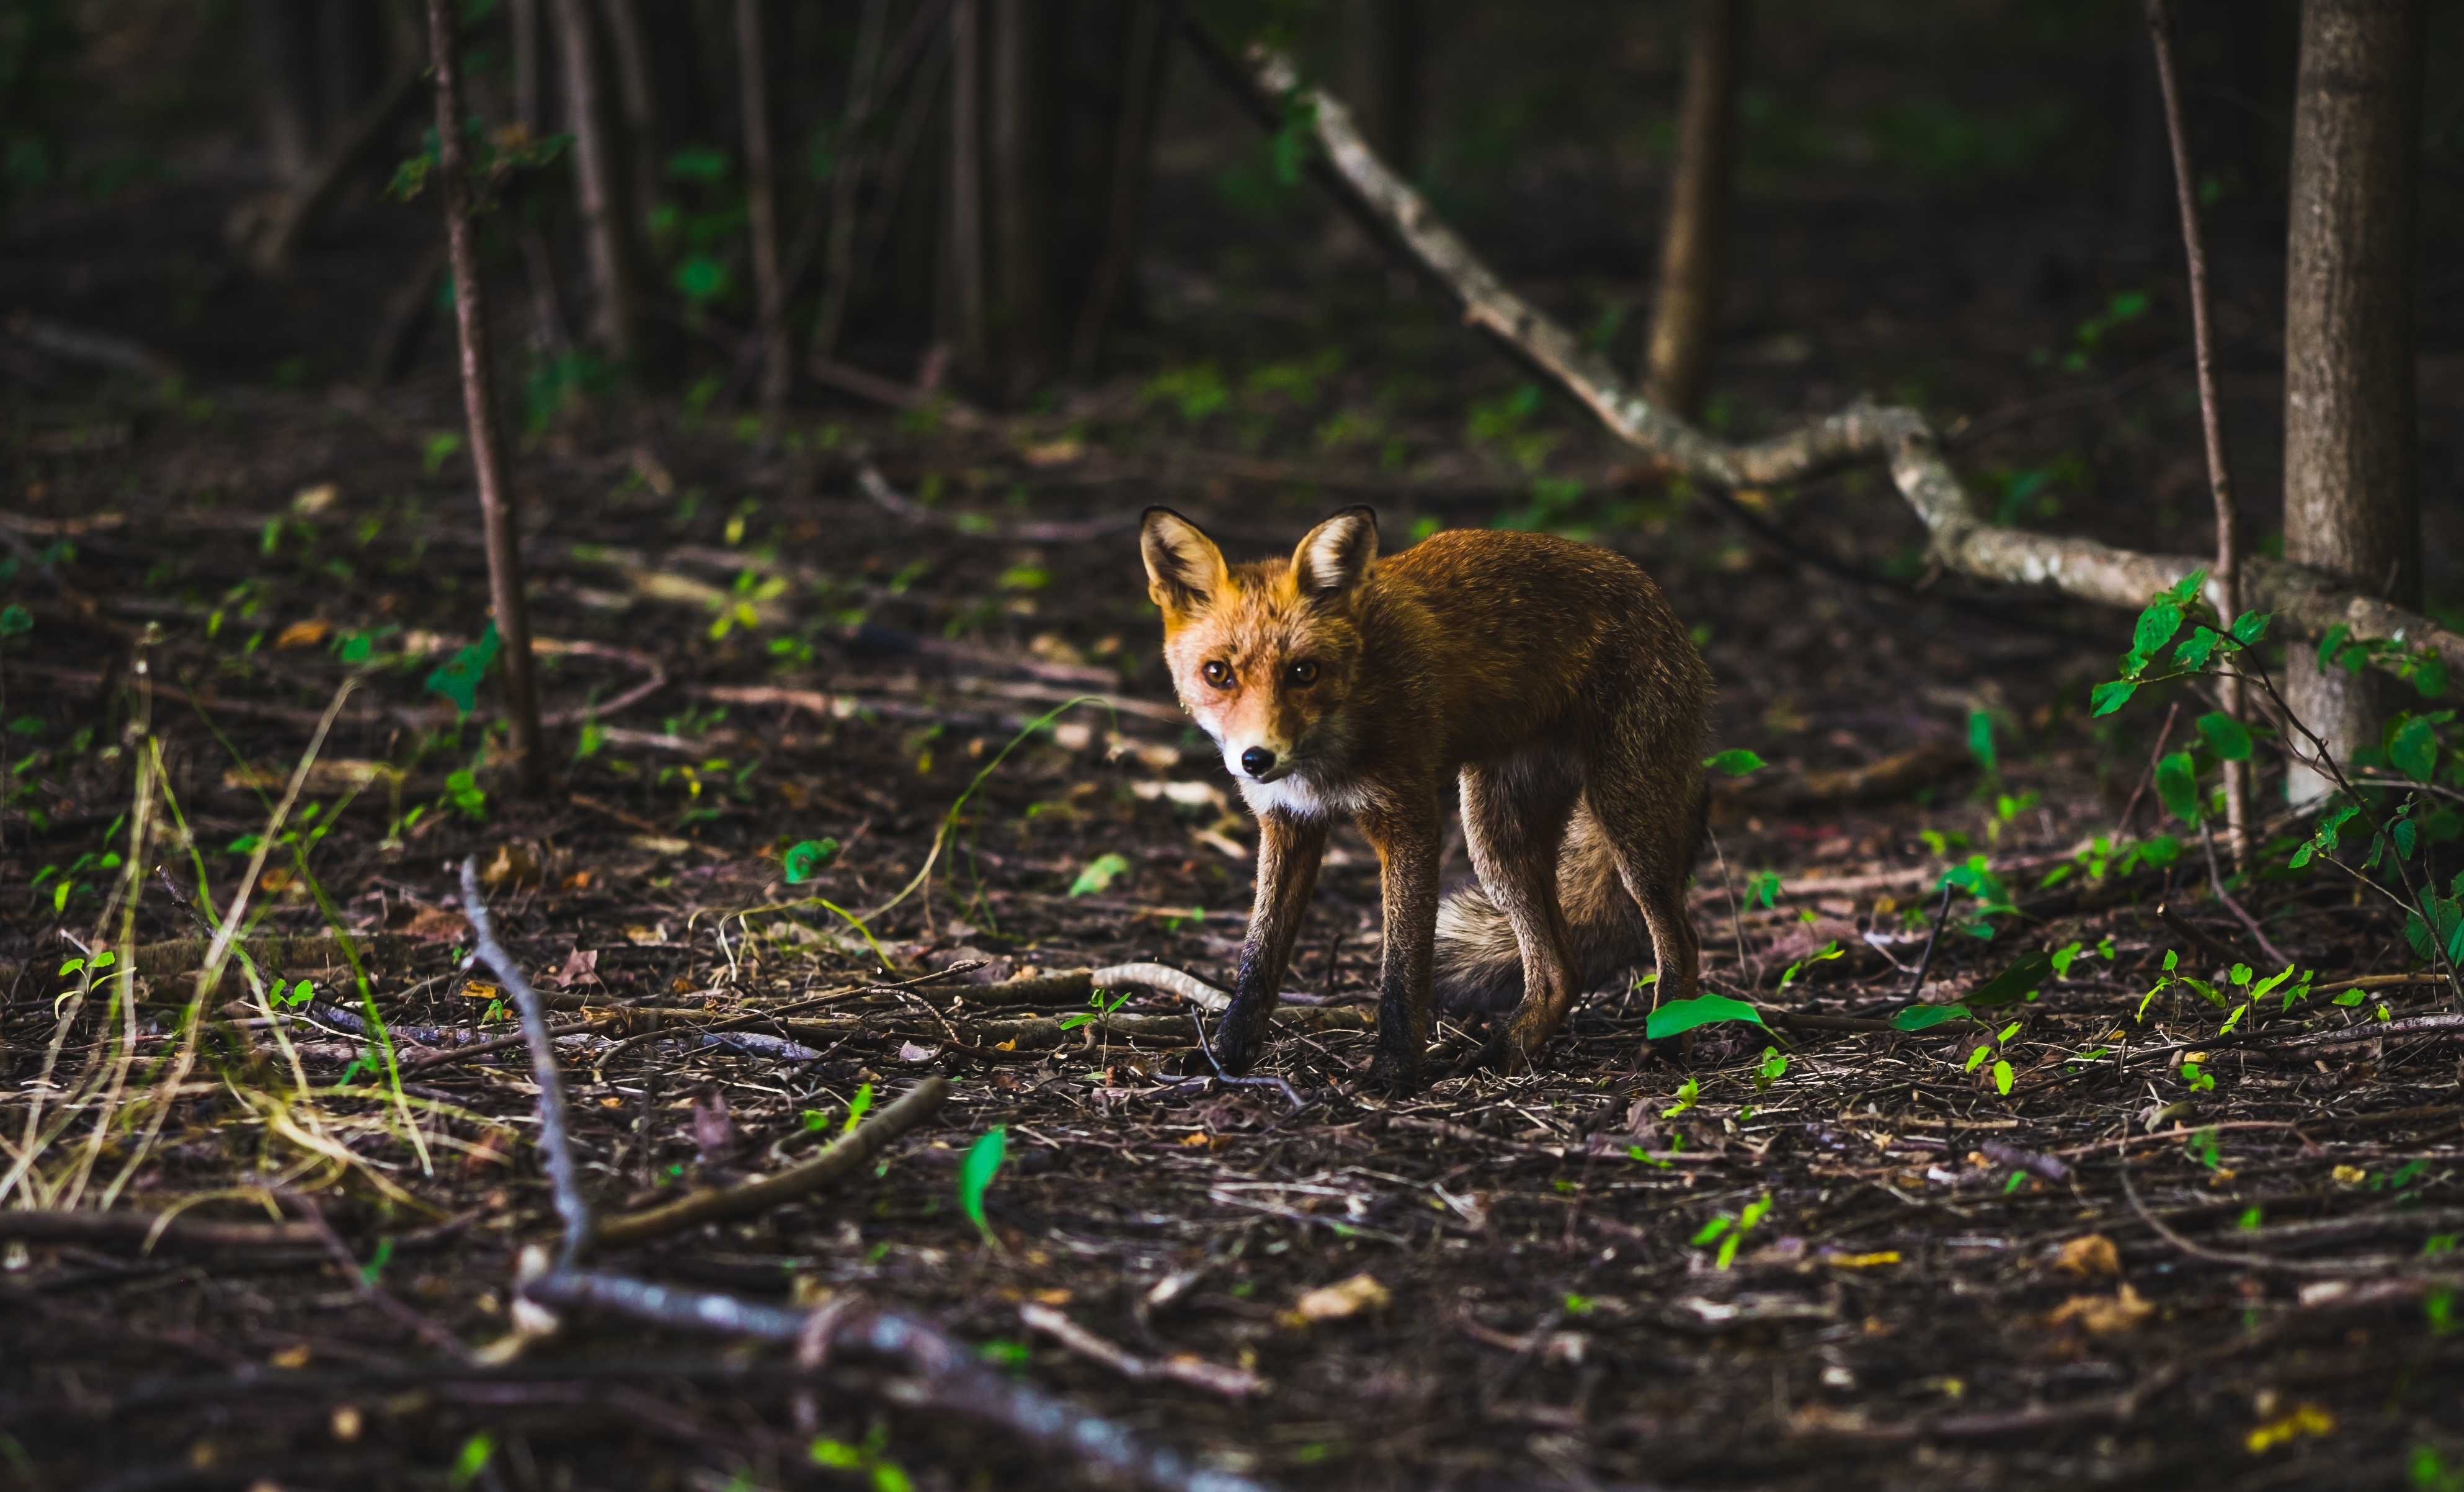
nature, forest, wilderness, animal, cute, wildlife, wild, red, small, autumn, mammal, fox, predator, fauna, red fox, little, vertebrate, woodland, habitat, carnivore, natural environment, dog like mammal